Securitas depot robbery

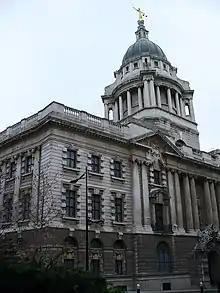
The Old Bailey in London

The same day, police discovered some of the vehicles implicated in the robbery: a former Parcelforce van had been left at the Hook and Hatchet pub in Hucking, near Maidstone; a Volvo and a Vauxhall Vectra had been abandoned near Leeds Castle; Dixon's Nissan Almera was located at the Cock Horse pub in Detling. The next day, Friday 24 February, discarded metal cages and other paraphernalia from the crime scene were found at Friningham Farm near Detling, on land rented by a friend of the owner of Elderden Farm.